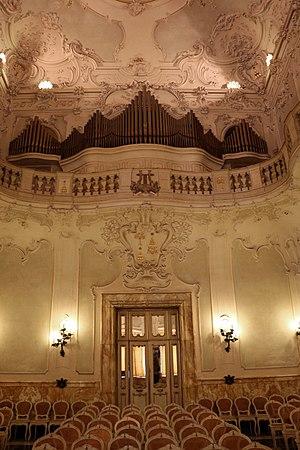
Le palazzo Chigi-Saracini est un palais situé au 89 de la via di Città à Sienne. Ayant appartenu au comte Galgano Lucarini Saracini, il héberge depuis 1932 l'académie musicale Chigiana.
L’académie musicale Chigiana de Sienne est une institution artistique basée à Sienne dont l'activité principale est l'organisation chaque été de master classes.
Sergio Ciomei, est un pianiste, organiste, claveciniste classique et pédagogue italien.